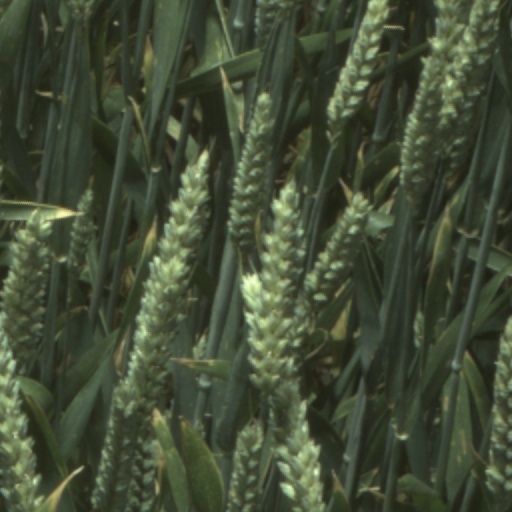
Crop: wheat